History of Nunavut

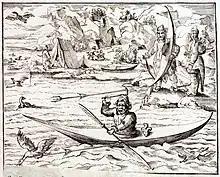
Inuit portrayed during one of Martin Frobisher's voyages to the region

The Thule people, ancestors of the modern Inuit, began migrating into the Northwest Territories and Nunavut from Alaska in the 11th century. By 1300, the geographic extent of Thule settlement included most of modern Nunavut.